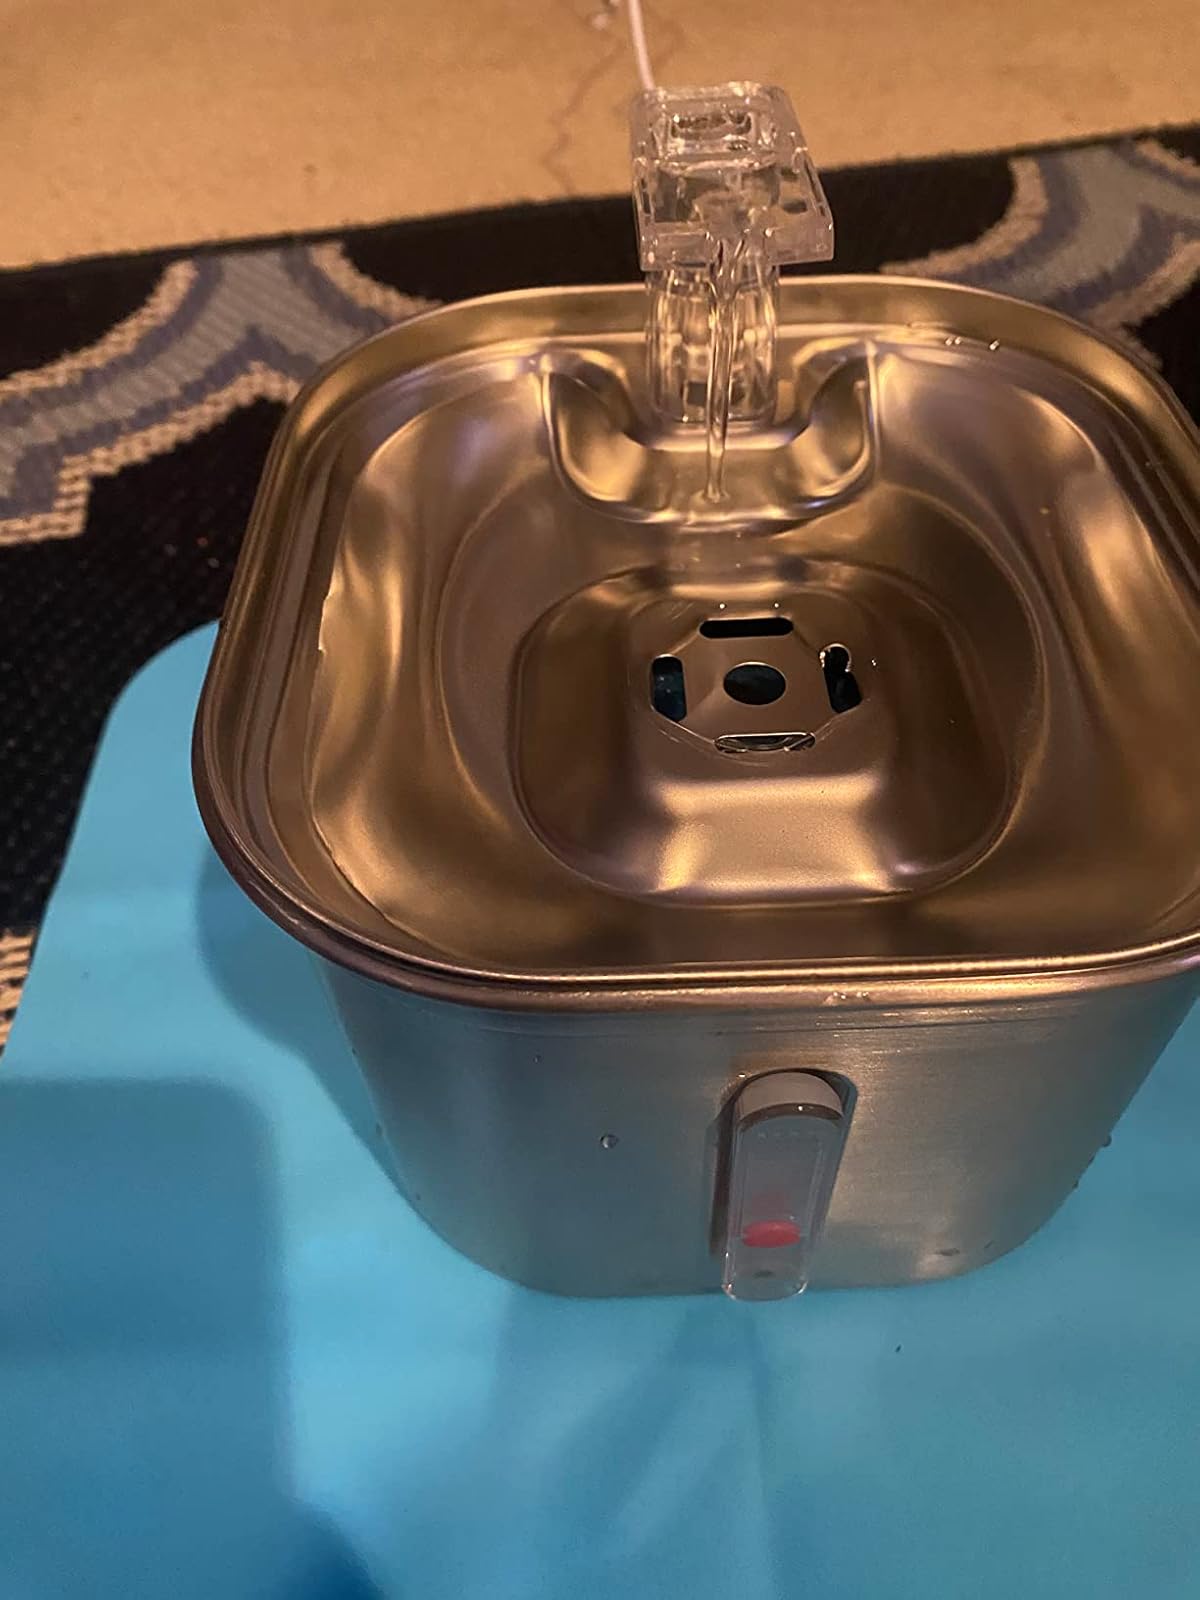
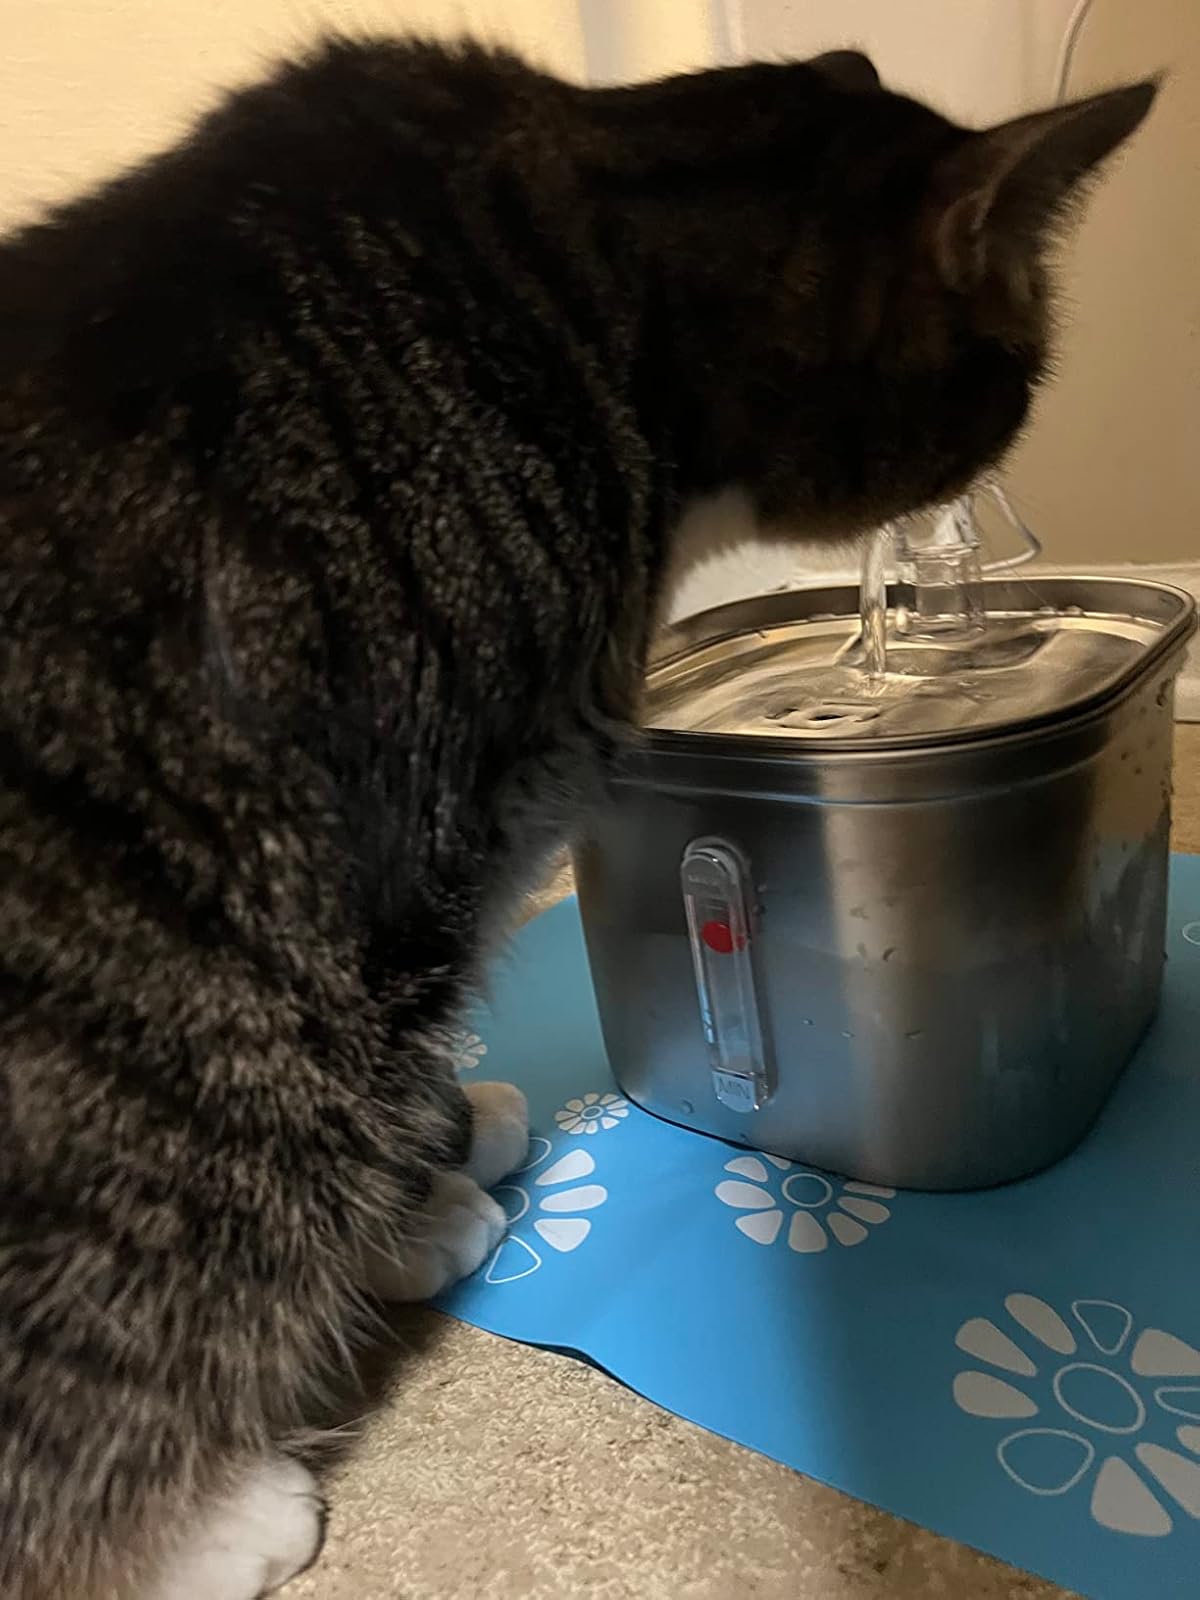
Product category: items_bowl
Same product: yes